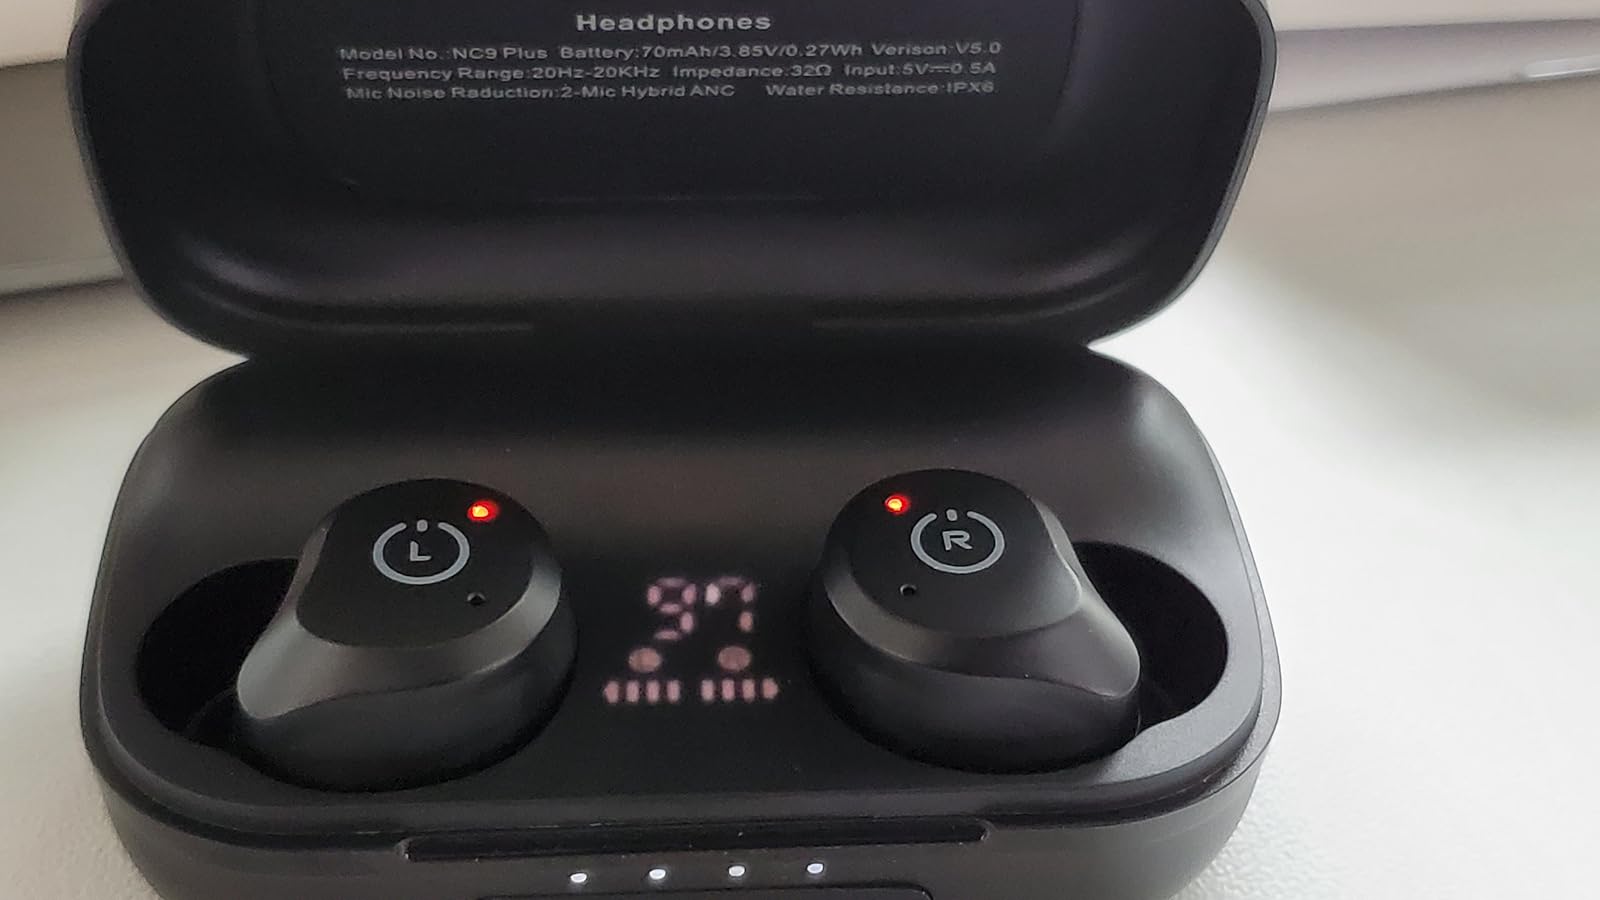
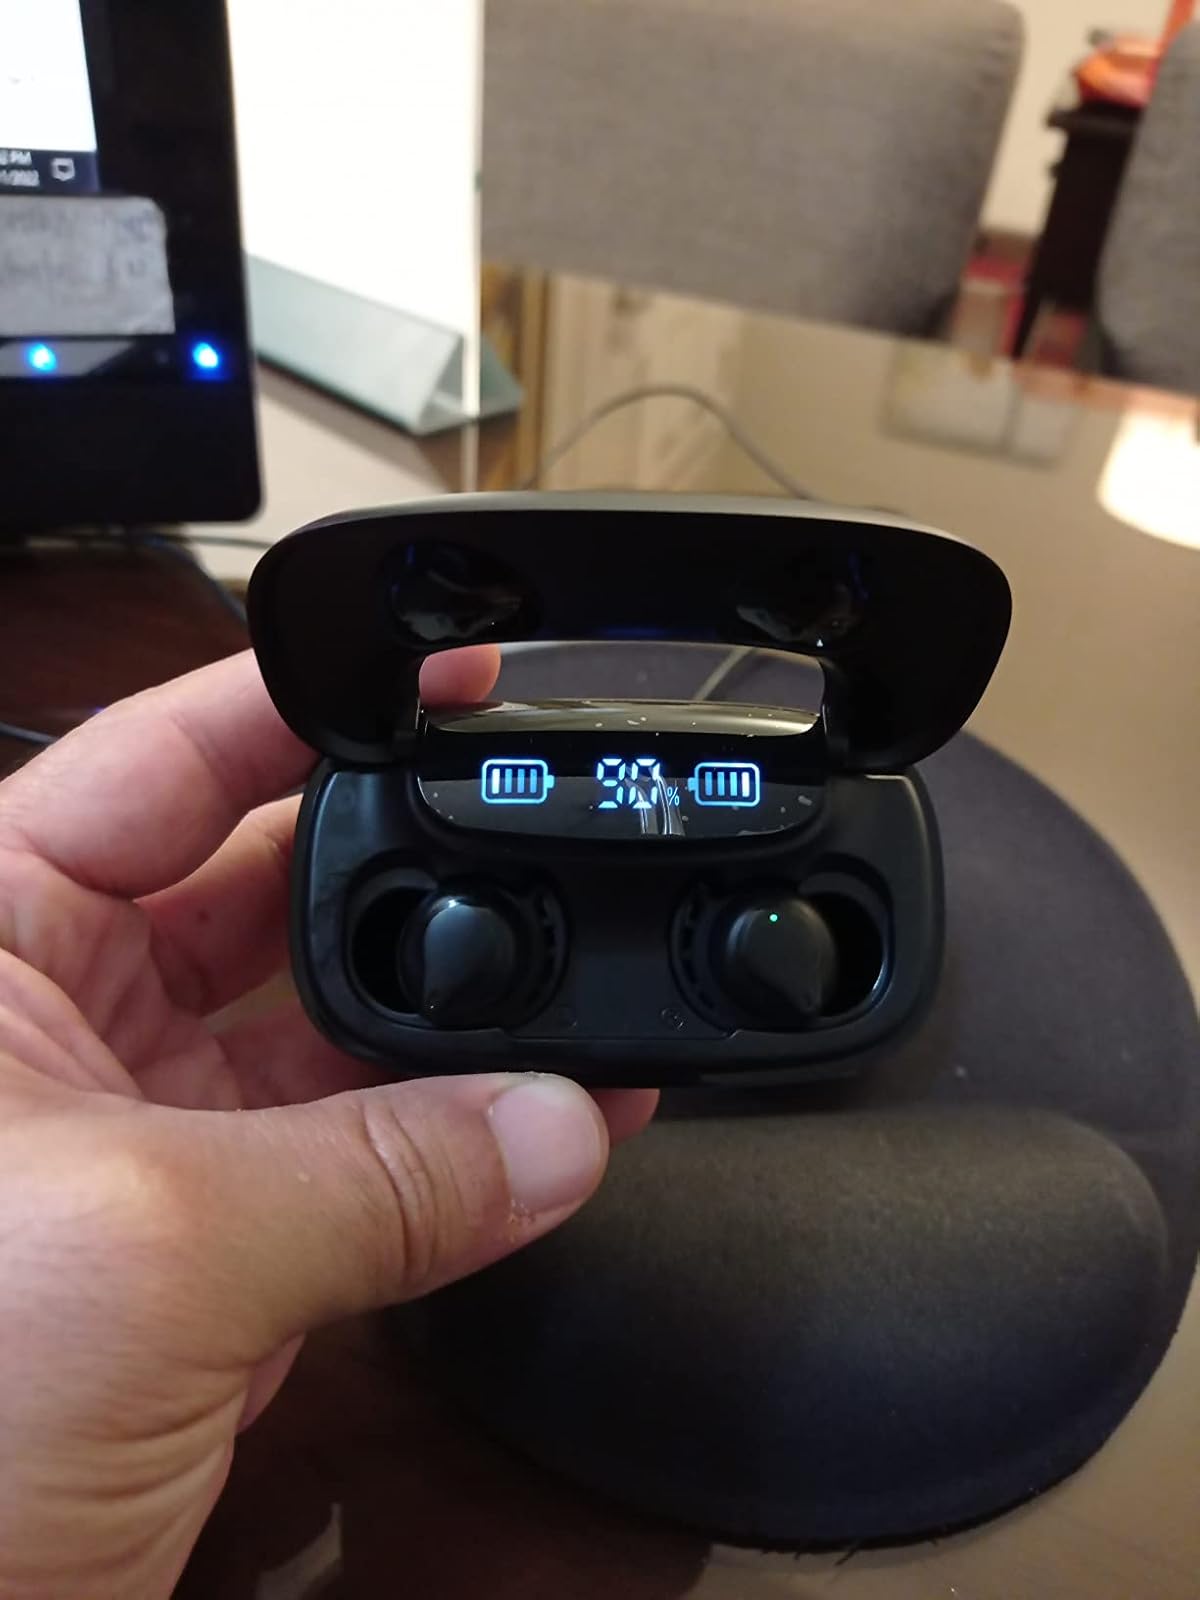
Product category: earbuds
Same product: no